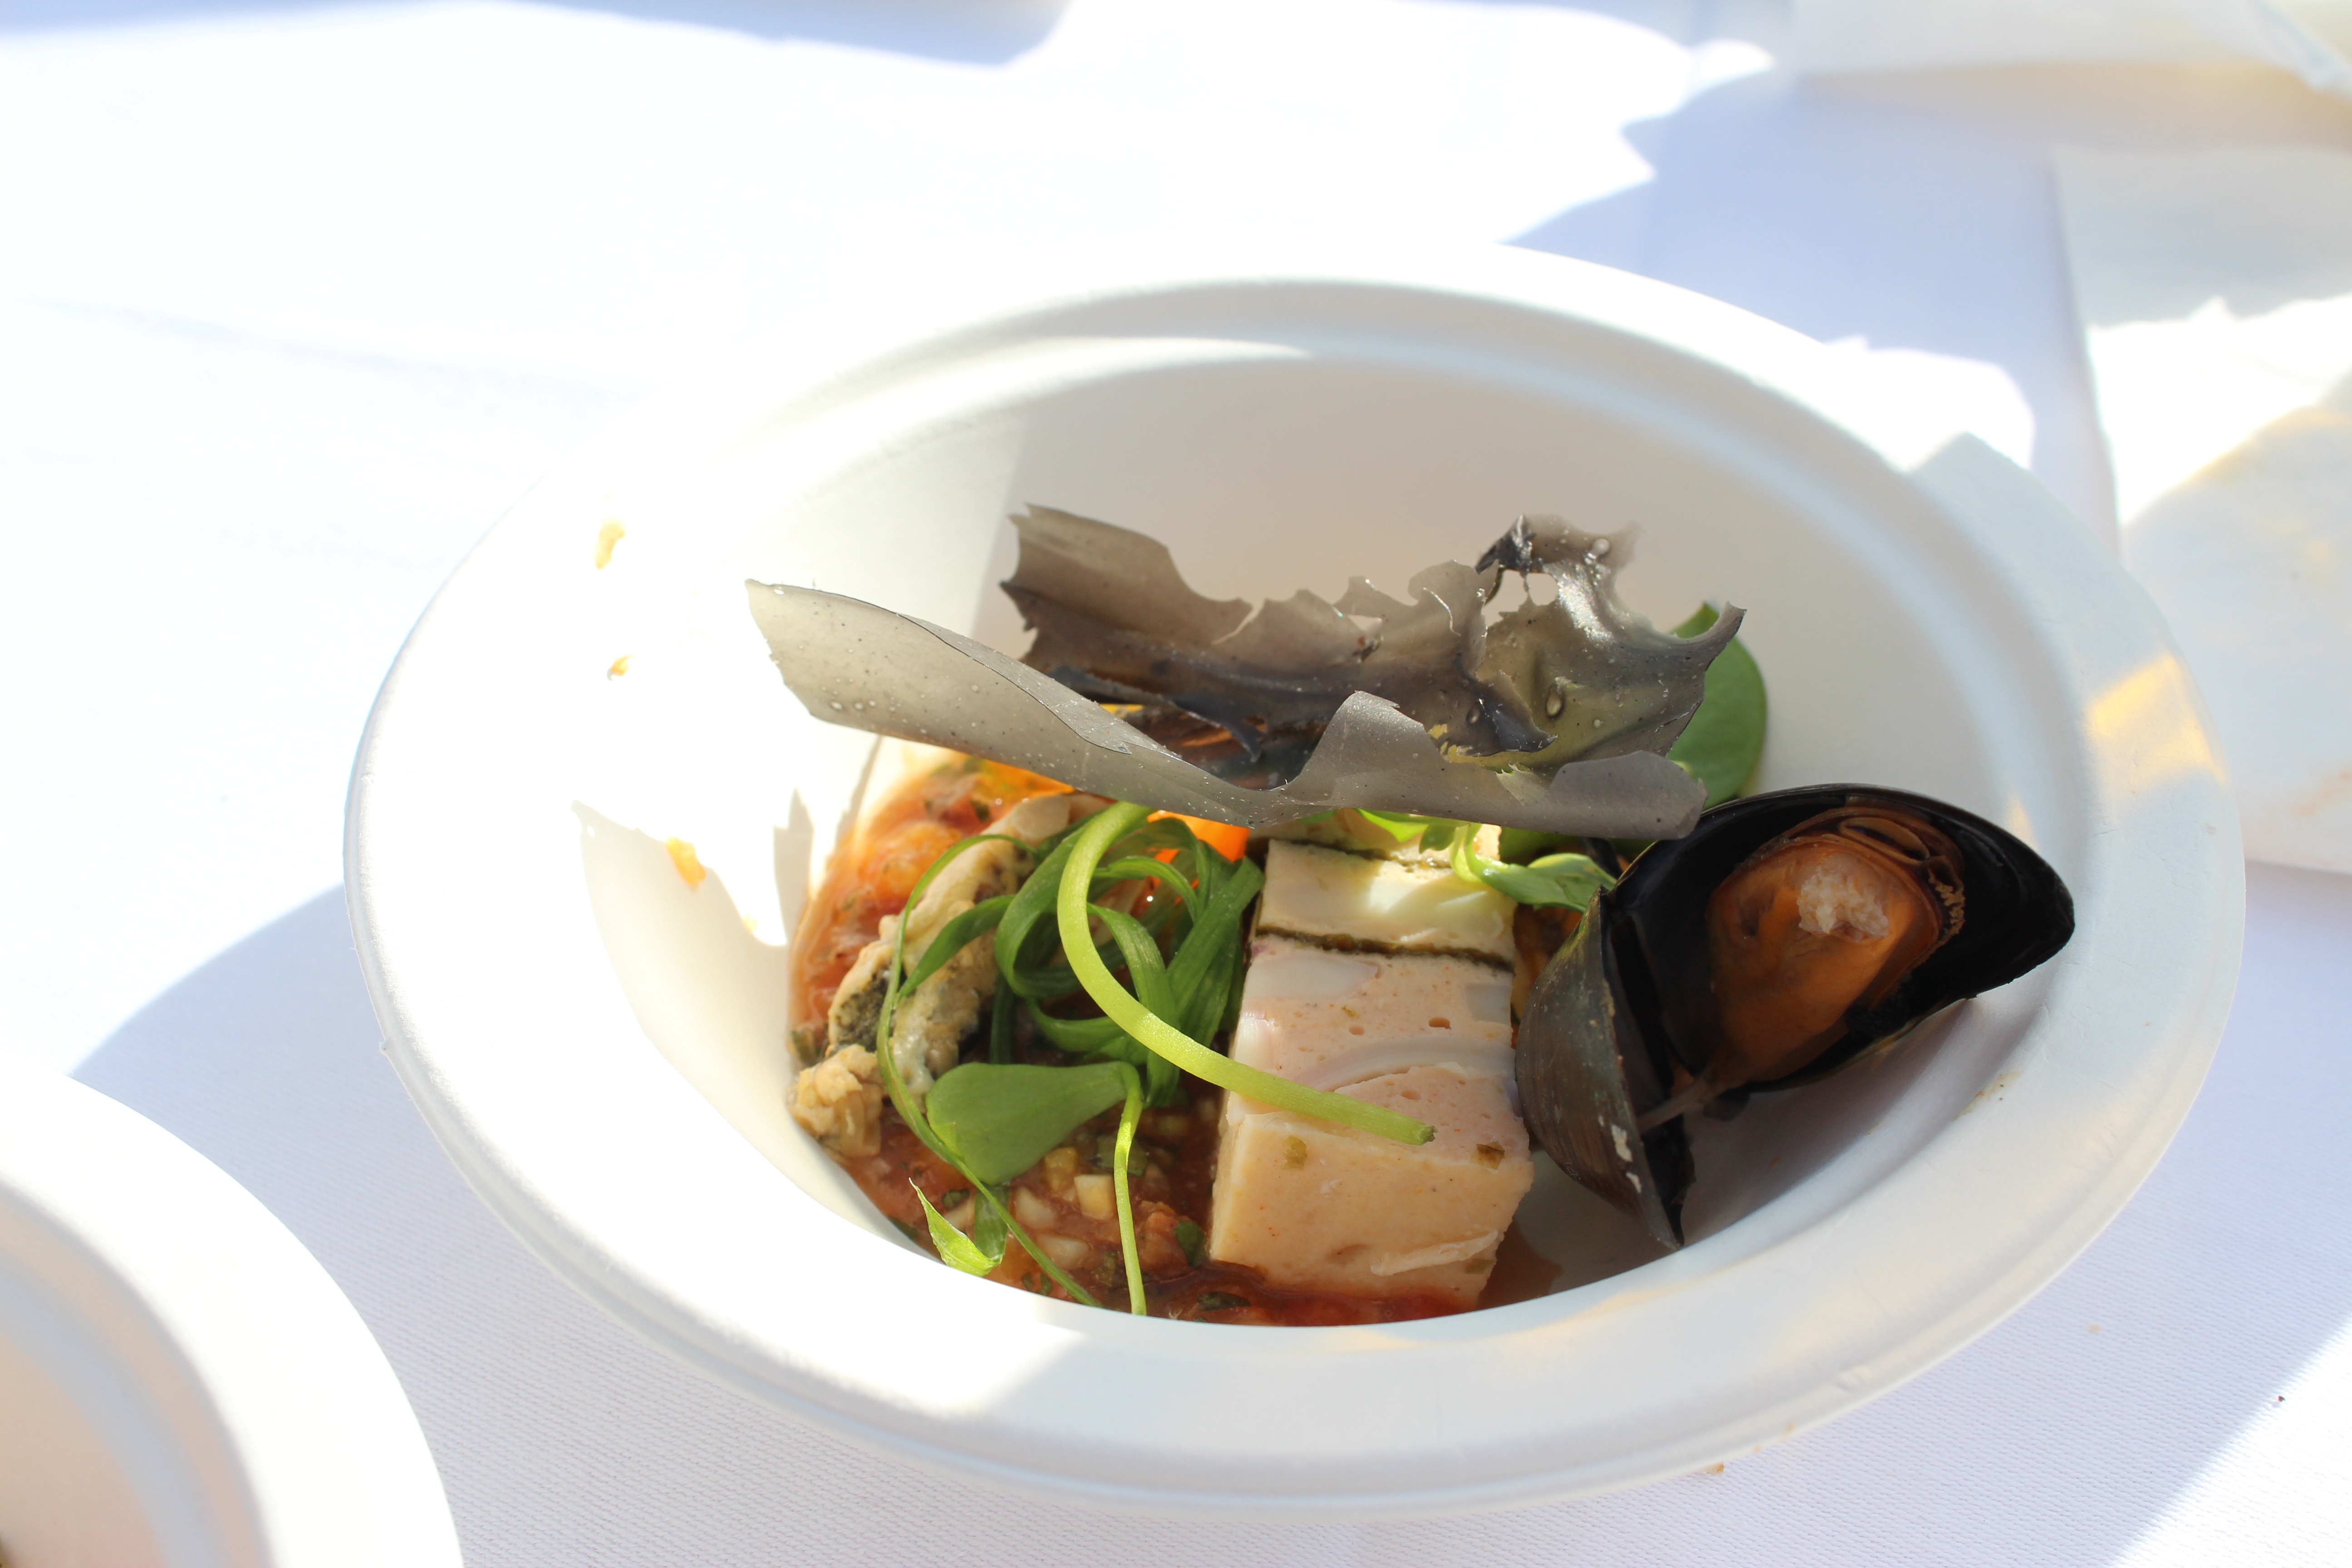
board, dish, meal, food, produce, seafood, fish, healthy, eat, lunch, cuisine, mussel, bruges, mussels